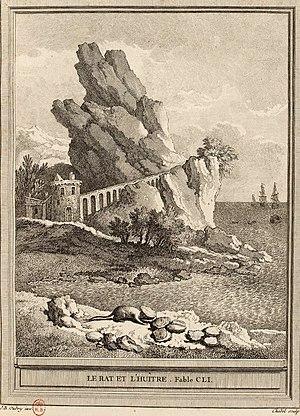
Le Rat et l'Huître est la neuvième fable du livre VIII de Jean de La Fontaine situé dans le second recueil des Fables de La Fontaine, édité pour la première fois en 1678.